Wind speed

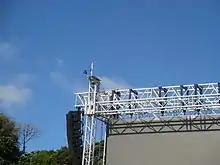
Anemometer on an outdoor stage set, to measure wind speed

Wind speed is a common factor in the design of structures and buildings around the world. It is often the governing factor in the required lateral strength of a structure's design.